2 Pallas

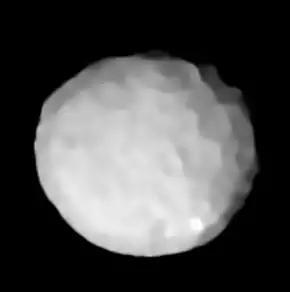
VLT-SPHERE image of Pallas

Pallas (minor-planet designation: 2 Pallas) is the third-largest asteroid in the Solar System by volume and mass. It is the second asteroid to have been discovered, after Ceres, and is likely a remnant protoplanet. Like Ceres, it is believed to have a mineral composition similar to carbonaceous chondrite meteorites, though significantly less hydrated than Ceres. It is 79% the mass of Vesta and 22% the mass of Ceres, constituting an estimated 7% of the total mass of the asteroid belt. Its estimated volume is equivalent to a sphere in diameter, 90–95% the volume of Vesta.